Jacob Latimore

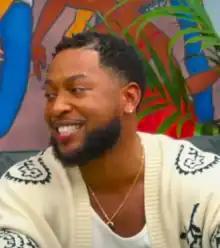
Latimore in 2023

Jacob O'Neal Latimore Jr. (born August 10, 1996) is an American actor, singer and dancer from Milwaukee, Wisconsin. In 2016, Latimore released his debut album "Connection". As an actor, he is best known for his roles in "Black Nativity", "The Maze Runner", "Collateral Beauty", "Detroit", and "The Chi". He also starred in the Netflix Original movie "Candy Jar" alongside Sami Gayle.